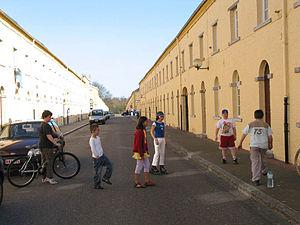
Le Centre ou la région du Centre est une région de la province de Hainaut en Belgique. Elle est située entre les agglomérations de Mons, de Charleroi, la Thudinie et le Brabant wallon. Généralement, on admet qu'elle comprend les communes suivantes regroupées au sein de la Communauté urbaine du Centre :